Château de Reichenstein, Riquewihr

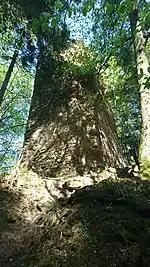
Ruins of Château de Reichenstein

Château de Reichenstein (Reichenstein Castle) is a ruined castle in the commune of Riquewihr, in the department of Haut-Rhin, Alsace, France. It has been a listed historical monument since 1990.